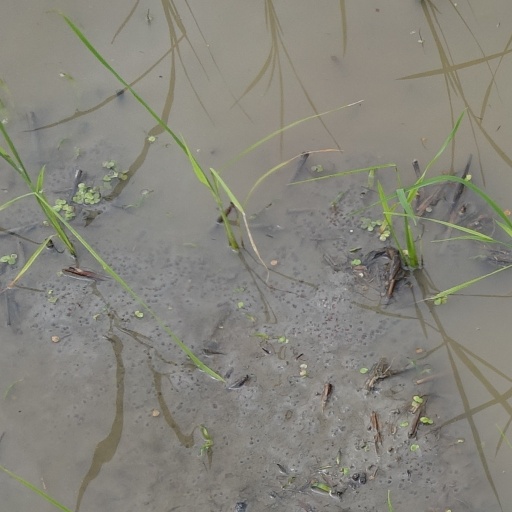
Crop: rice